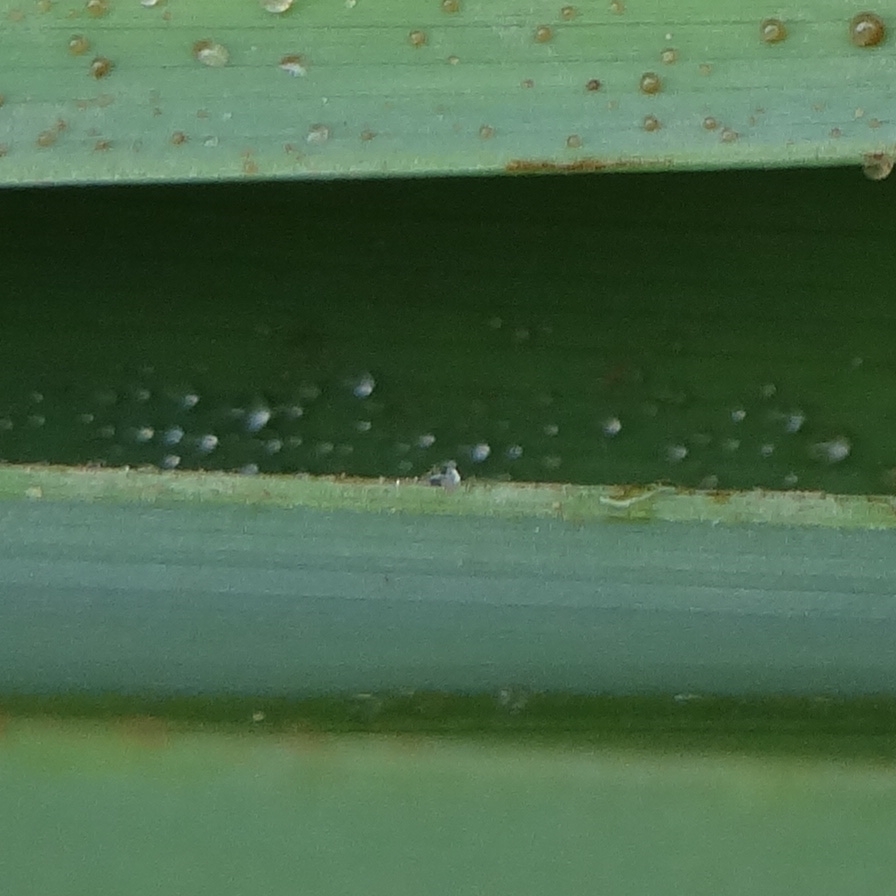
Label: Honey